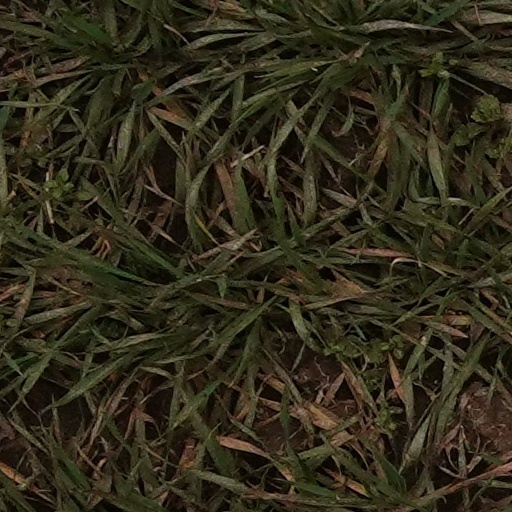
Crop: wheat